Myles Murphy (painter)

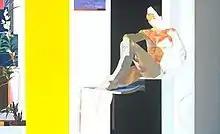
"Figure with Yellow Foreground". Oil on canvas, 1974. . Tate Gallery, London.

In 1959, Murphy became a teacher at the Slade School of Art and in 1960, senior lecturer at Chelsea College of Arts, where he remained until 1981. His students included Patrick Caulfield and Cherry Pickles. He continued to paint, often destroying or reusing his canvasses and ignoring their commercial or critical value. His "Yellow Nude" (Oil on canvas, 1963, Southbank Centre, London) was acquired for the Arts Council Collection from the London Group in 1964.